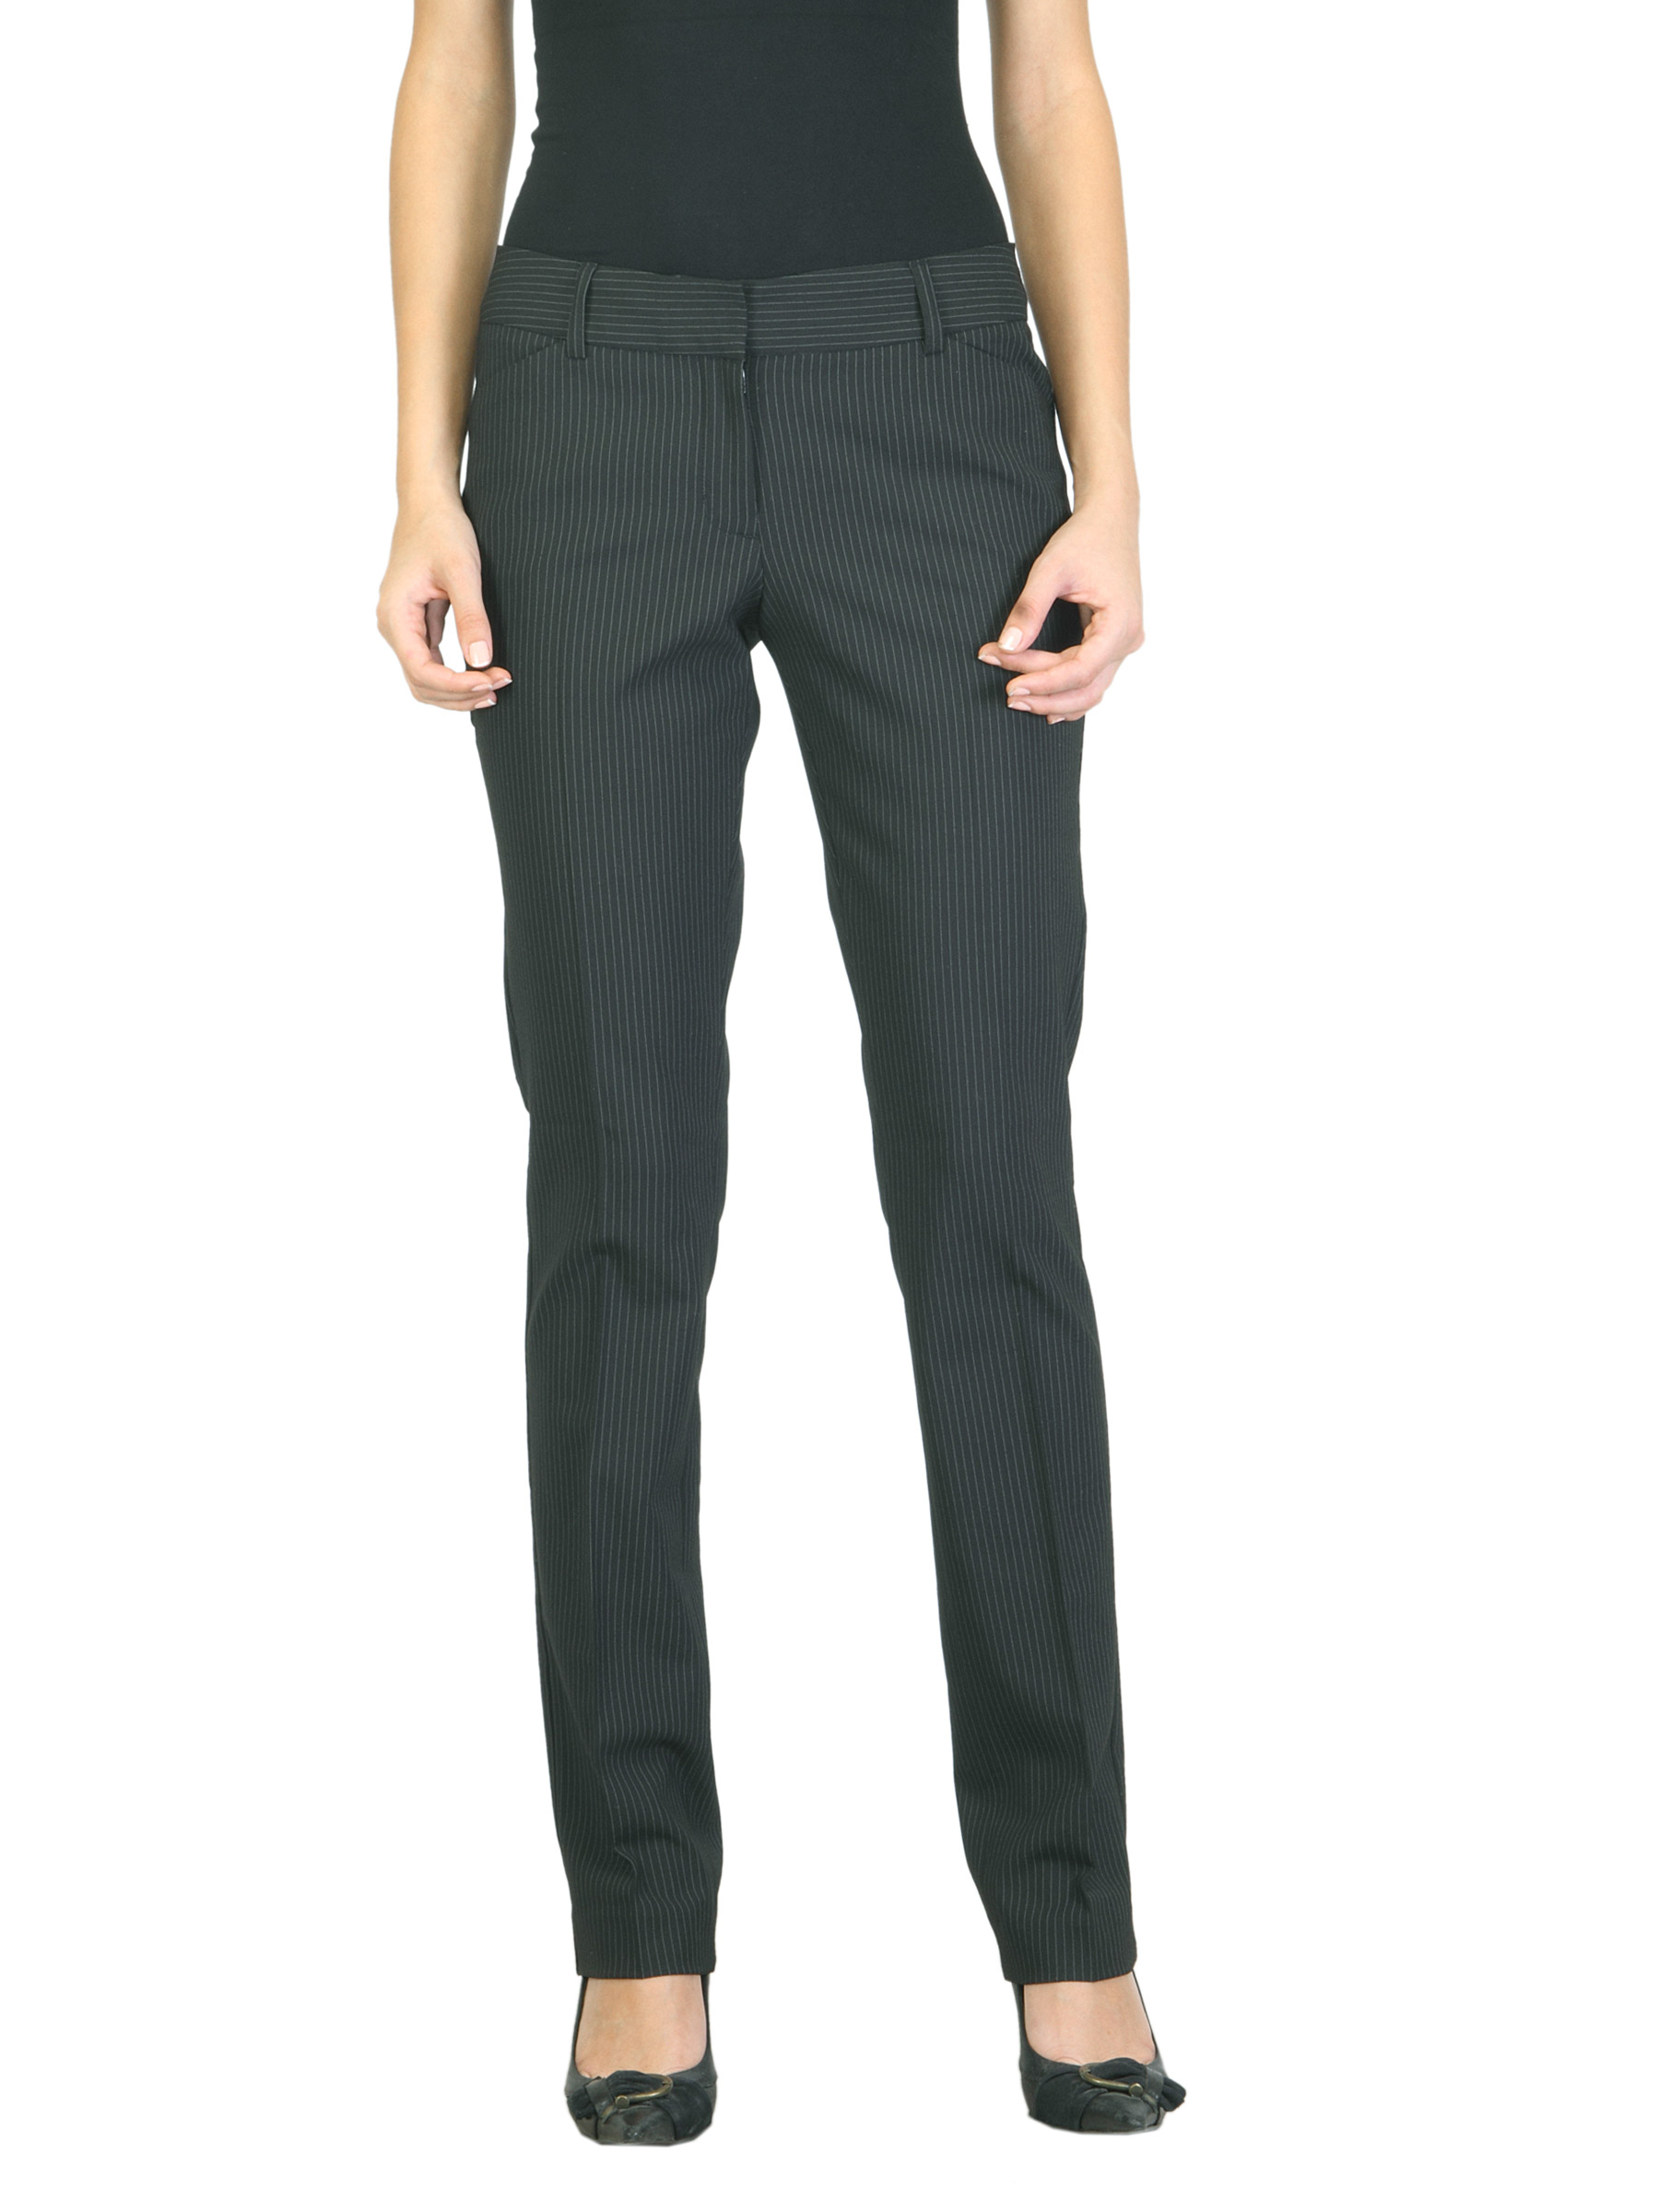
Scullers For Her Women Striped Black Trousers
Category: Apparel / Bottomwear / Trousers
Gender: Women
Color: Black
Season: Summer 2012
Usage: Formal